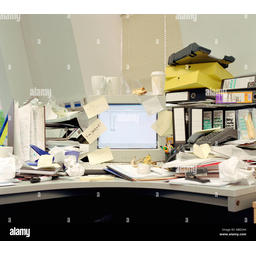
Label: paper